Veikko Heinonen

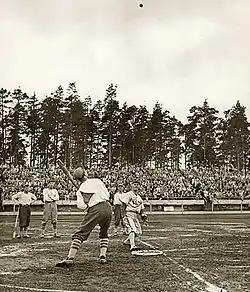
Playing baseball in 1958

Veikko Heinonen (4 October 1934 – 4 November 2015) was a Finnish former ski jumper who competed in the 1950s, winning a silver medal at the 1954 FIS Nordic World Ski Championships on the large hill in Falun.